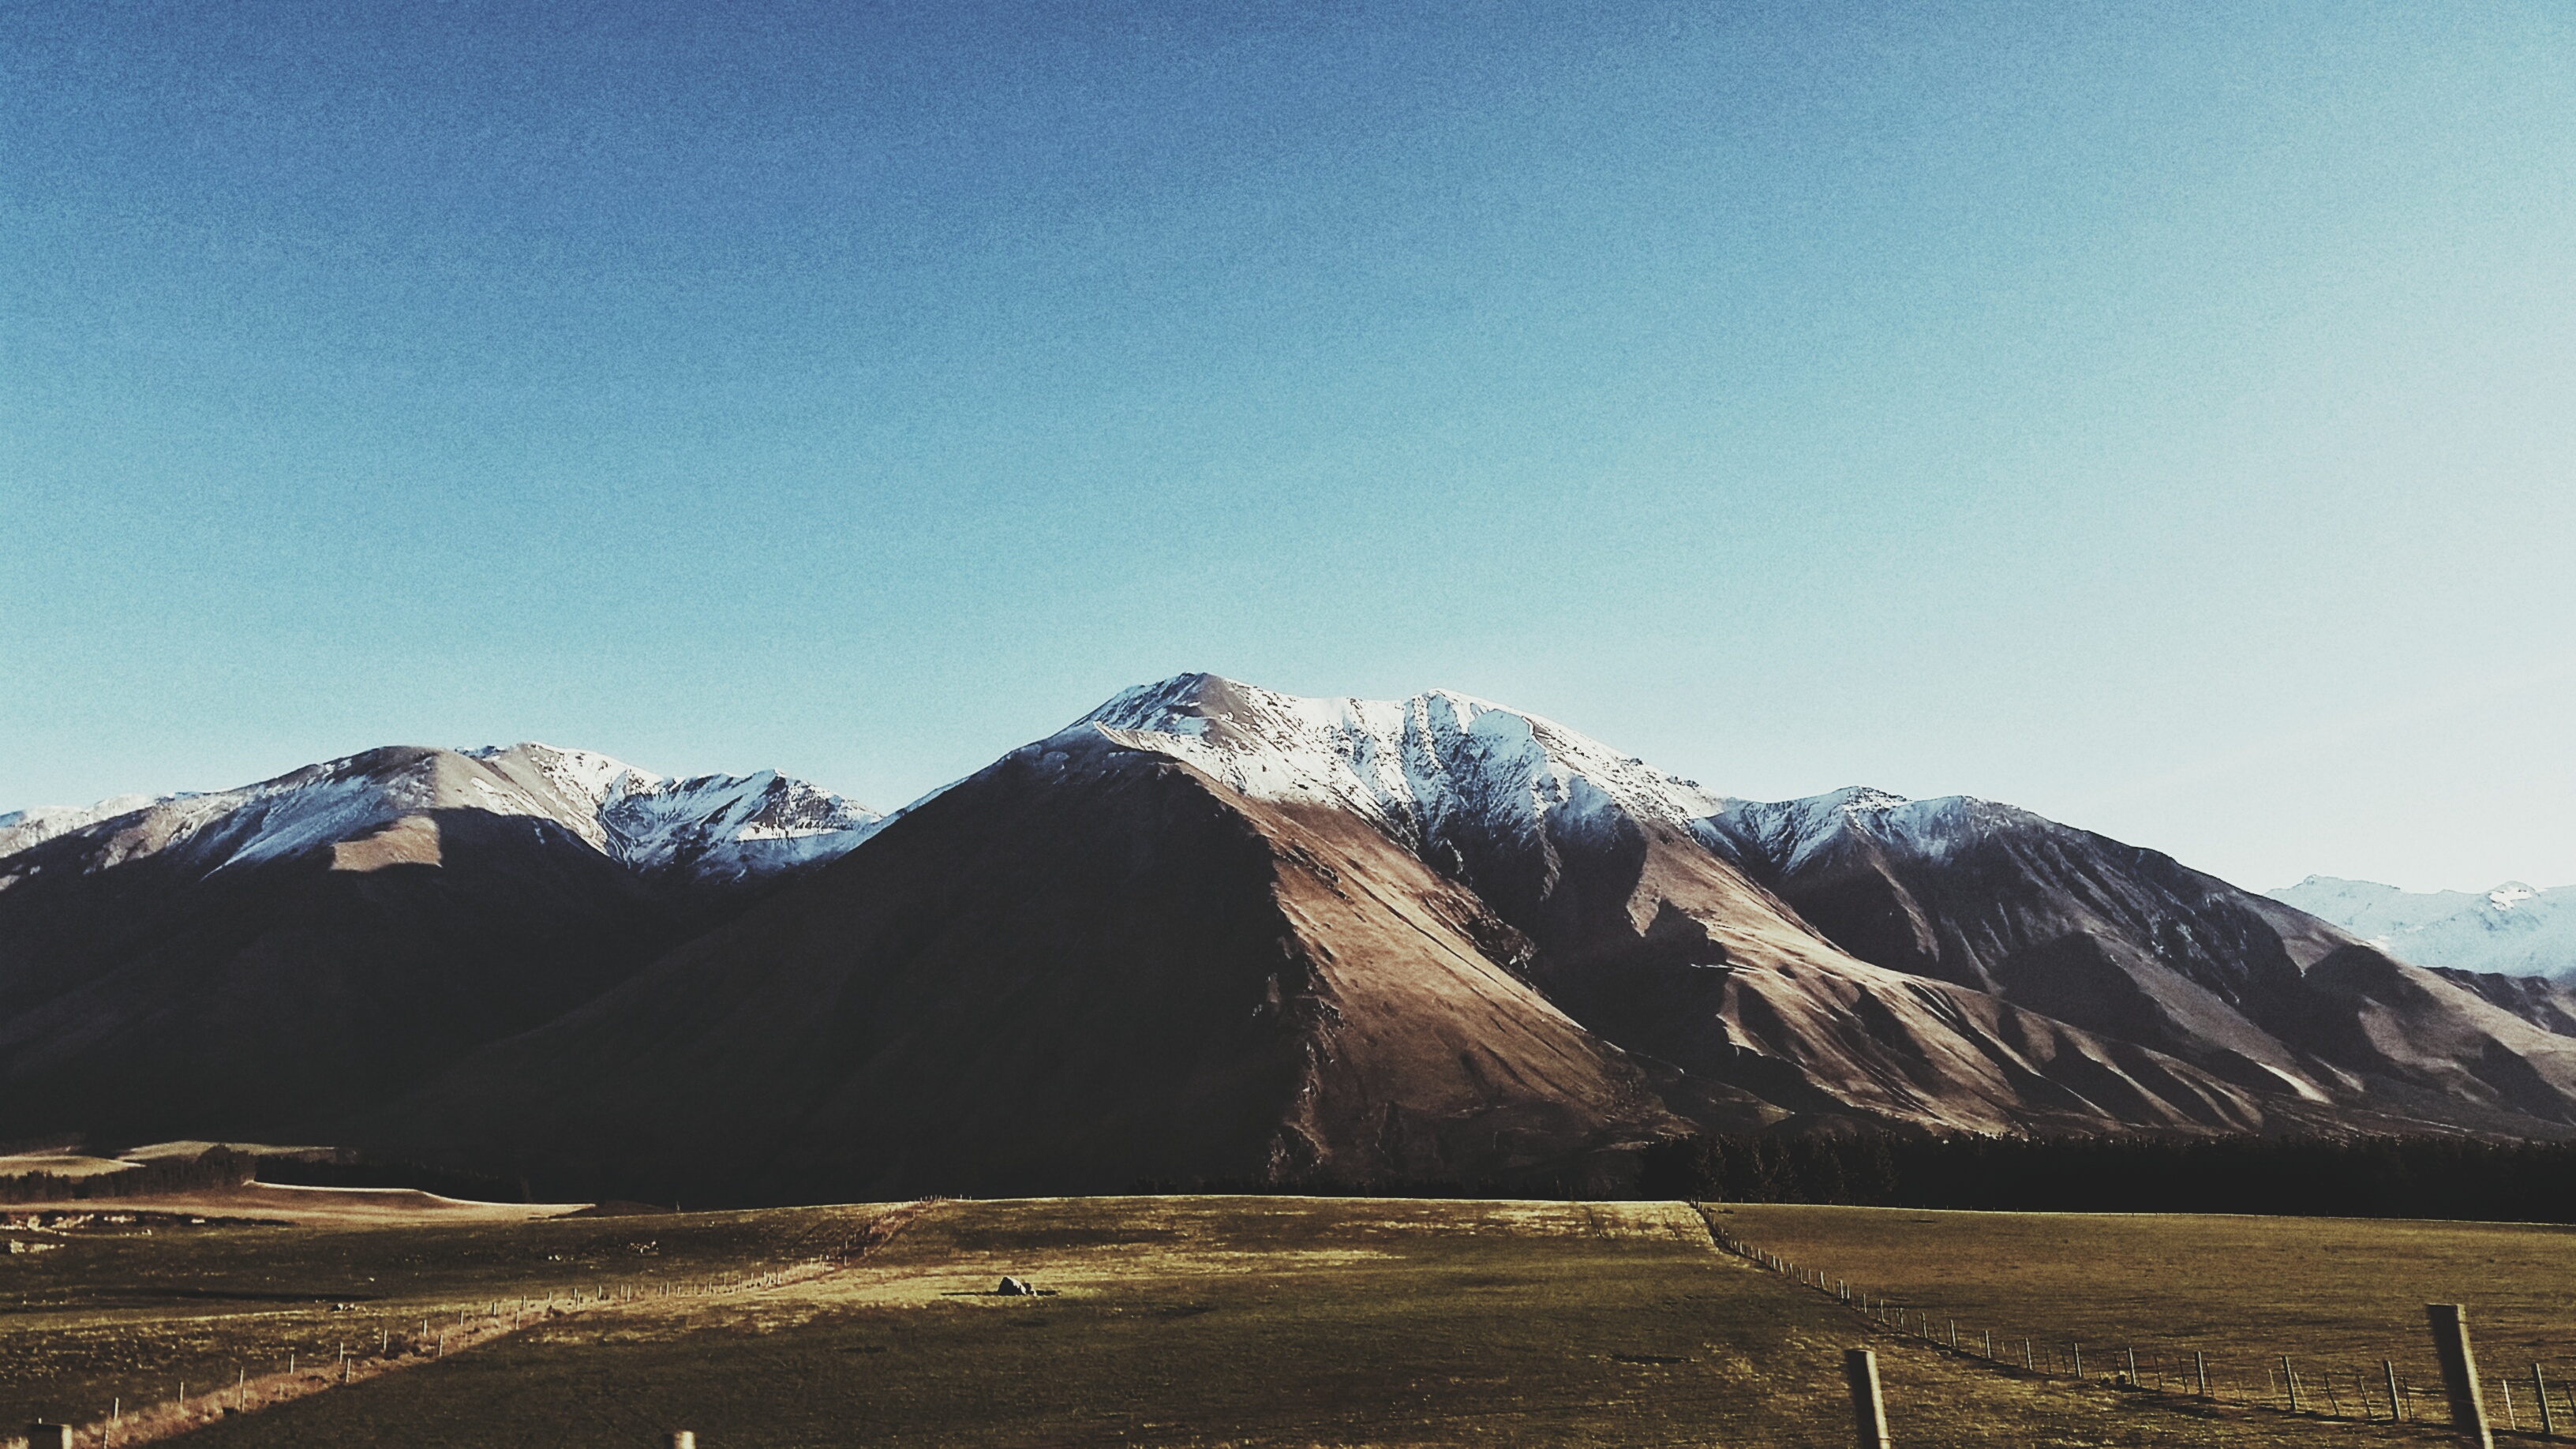
landscape, water, rock, horizon, wilderness, mountain, snow, winter, fence, cloud, sky, hill, dawn, valley, mountain range, travel, ice, scenic, glacier, scenery, volcano, ridge, summit, trees, outdoors, daylight, alps, plateau, peaks, fell, plains, landform, snow capped mountains, mountain pass, geographical feature, mountainous landforms